Billie D. Harris

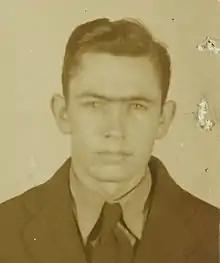
Harris

Billie D. Harris (October 14, 1922 - July 17, 1944) was a Lieutenant fighter pilot enlisted in the United States Army Air Force assigned to the 355th Fighter Squadron/354th Fighter Group in southeast England during World War II. His plane was shot down on July 17, 1944, over Les Ventes in the Normandy region in Northern France. He deliberately avoided the town's houses and managed to divert his plane to crash into the forest; he lost his life, while causing no victims among the villagers.